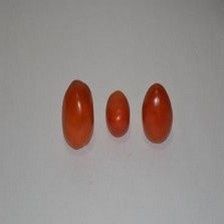
Label: tomato